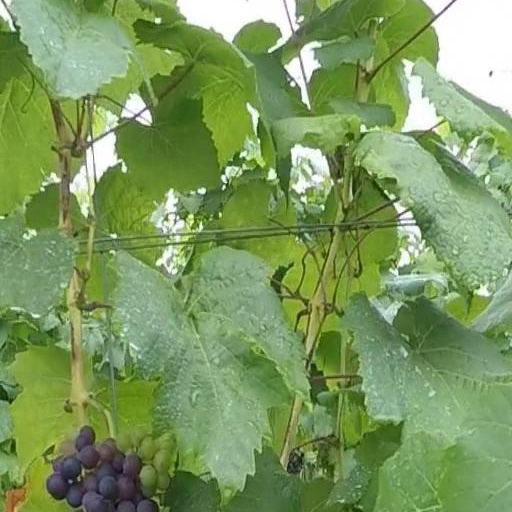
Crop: grape